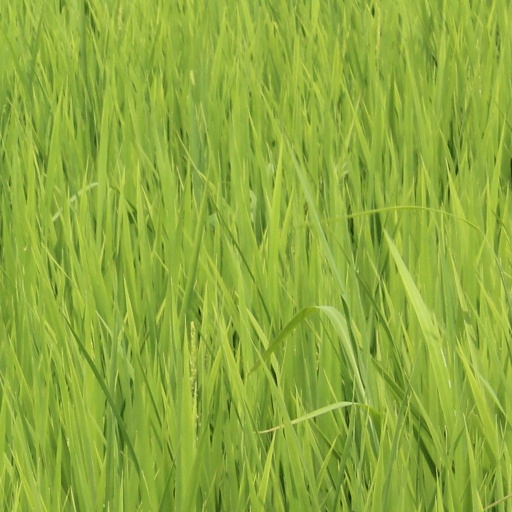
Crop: rice